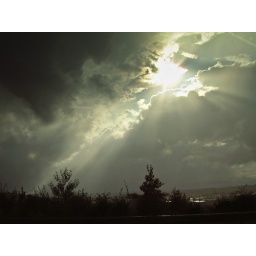
A car window shot somewhere in Lancashire